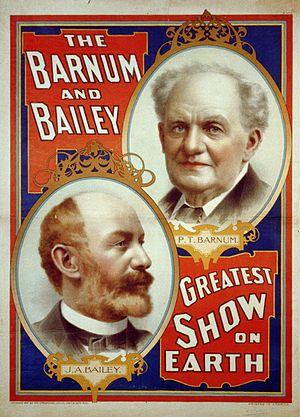
Phineas Taylor Barnum était un entrepreneur de spectacles américain. Grâce à son sens des affaires, les freak shows et le cirque Barnum fondé en 1871, furent rapidement une entreprise prospère et célèbre.